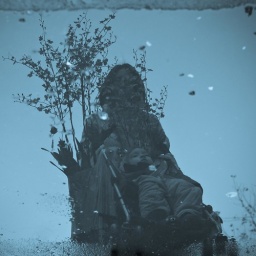
Ellen and Josh in a puddle, carrying flowers we'd just bought for Chinese New Year at the Jianguo market